Marco Tardelli

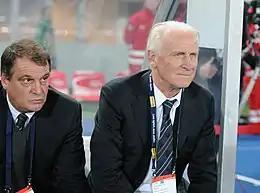
Tardelli (left) in his role as Republic of Ireland assistant manager, near Giovanni Trapattoni, in September 2013.

During an era when Italy was known for its defensive prowess ("catenaccio"), Tardelli made his name as a hard-tackling yet technically skilful and elegant defensive midfielder, with an ability to get forward and contribute offensively; a well-rounded footballer, he was regarded as one of the finest midfielders in the world during the early 1980s. A quick, tenacious, and energetic player, with good feet, he is regarded as one of the greatest Italian midfielders of all time, and was a two-way midfielder who was known for his tactical intelligence, versatility and work-rate as a footballer, which enabled him to play anywhere in midfield. Although he was usually deployed in the centre in a more offensive midfield role, in particular under managers Giovanni Trapattoni and Enzo Bearzot, with Juventus and Italy respectively (known in Italian as the "mezzala" position), he also played in several other positions throughout his career, and was capable of playing as a winger on either flank, or even as a defender; indeed in his early career, he played as a full-back on either side of the pitch, and also as a centre-back (or "stopper" in Italian), due to his man-marking skills and ball-winning abilities. Although Tardelli was mainly renowned for his speed, stamina and defensive skills, he also possessed a powerful shot, and was capable of striking and passing the ball with either foot, despite being naturally right footed; he refined his ability with his weaker foot in his youth as his idol Gigi Riva was left-footed. Due to his great pace and slender build, Tardelli's Juventus teammate Luciano Spinosi gave him the nickname "Schizzo". In addition to his footballing abilities, he was also stood out for his leadership throughout his career, and was known for being a decisive player. In 2007, "The Times" placed Tardelli at number 10 in their list of the 50 hardest footballers in history. Jonathan Wilson, when writing for "The Guardian" in 2013, labelled Tardelli as a type of holding midfielder he described as a "destroyer," a player who is primarily tasked with running, winning back possession, and distributing the ball to other players.